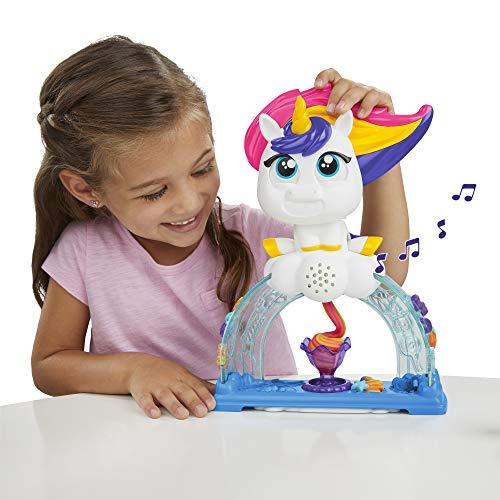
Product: Play-Doh Tootie The Unicorn Ice Cream Set with 3 Non-Toxic Colors Featuring Color Swirl Compound
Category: Toys & Games | Arts & Crafts | Clay & Dough
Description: AMAZING PLAY-DOH COLOR SWIRL COMPOUND – With 2 non-toxic Play-Doh colors swirled together in a 4-ounce can, you can make amazing rainbow creations Also includes 2 standard 2-ounce Play-Doh cans.
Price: $14.99
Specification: ProductDimensions:3.2x11x13inches|ItemWeight:1.96pounds|ShippingWeight:1.97pounds(Viewshippingratesandpolicies)|ASIN:B07MV37KK7|Itemmodelnumber:E5376|Manufacturerrecommendedage:3yearsandup|Batteries:2AAAbatteriesrequired.(included)